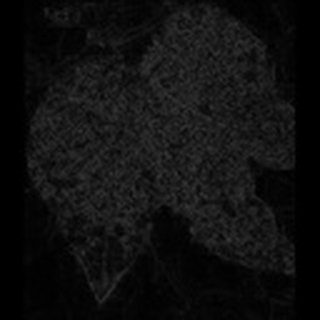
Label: cotton_powdery_mildew